Vancouver, Washington

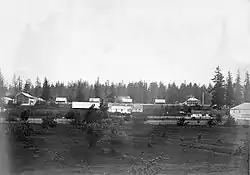
Fort Vancouver in 1859

Meriwether Lewis wrote that the Vancouver area was "the only desired situation for settlement west of the Rocky Mountains". The first permanent European settlement did not occur until 1824, when Fort Vancouver was established as a fur trading post of the Hudson's Bay Company. From that time on, the area was settled by both the US and Britain under a "joint occupation" agreement. Joint occupation led to the Oregon boundary dispute and ended on June 15, 1846, with the signing of the Oregon Treaty, which gave the United States full control of the area. Before 1845, American Henry Williamson laid out a large claim west of the Hudson's Bay Company (including part of the present-day Port of Vancouver), called Vancouver City and properly registered his claim at the U.S. courthouse in Oregon City, before leaving for California. In 1848, Williamson had it surveyed and platted by Peter Crawford. In 1850, Amos Short traced over the claim of Williamson and named the town Columbia City. It changed to Vancouver in 1855. The City of Vancouver was incorporated on January 23, 1857.